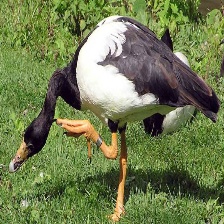
Species: MAGPIE GOOSE
Scientific name: ANSERANAS SEMIPALMATA
ImageNet parent category: goose